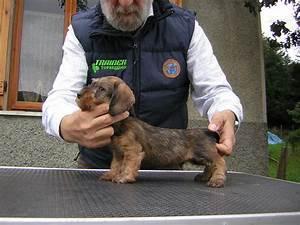
dog